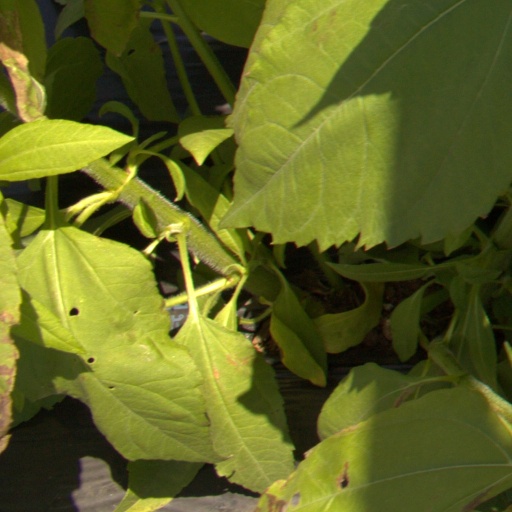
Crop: Jerusalem artichoke